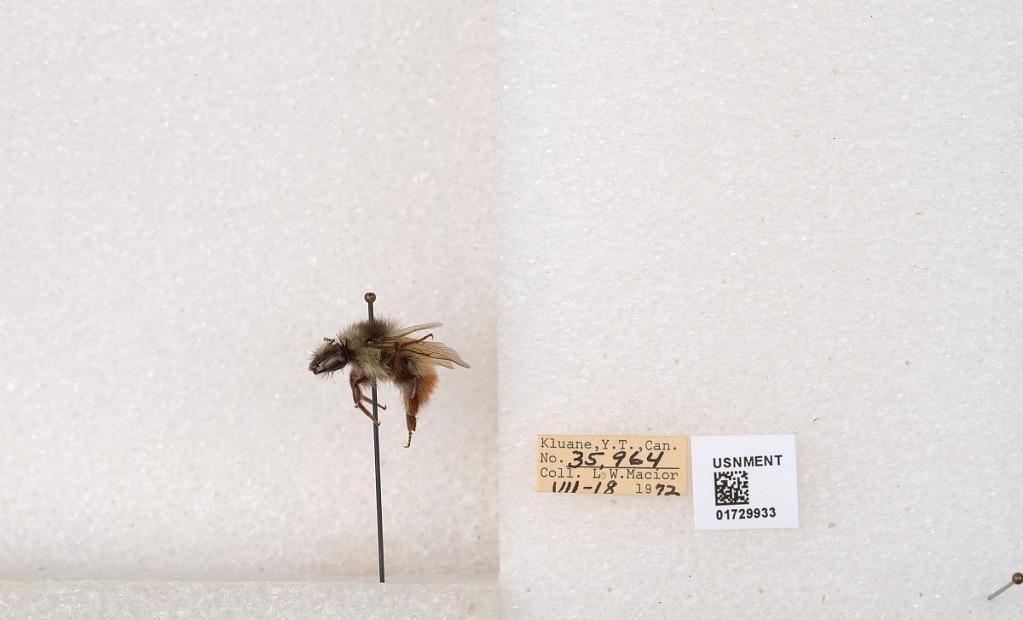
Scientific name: Bombus flavifrons Cresson
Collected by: L. Macior
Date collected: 1972-7-18
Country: Canada
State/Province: Yukon Territory
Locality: Kluane National Park and Reserve
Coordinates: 60.7493, -139.504